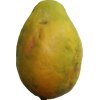
Label: papaya